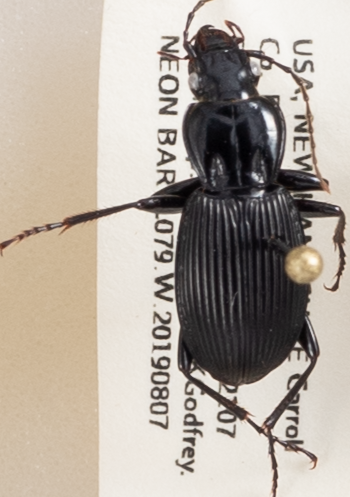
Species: Pterostichus lachrymosus
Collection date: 2019-08-07
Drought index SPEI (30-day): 0.264
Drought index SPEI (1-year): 1.13
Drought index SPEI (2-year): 0.88